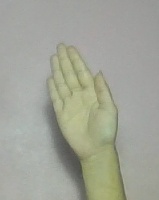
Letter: seen